French porcelain

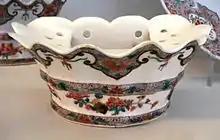
Saint-Cloud soft-paste porcelain flower holder, in Chinese "Famille Rose" style, 1730–1740

Louis XIV had received 1,500 pieces of porcelain from the Siamese Embassy to France in 1686, but the manufacturing secret had remained elusive.